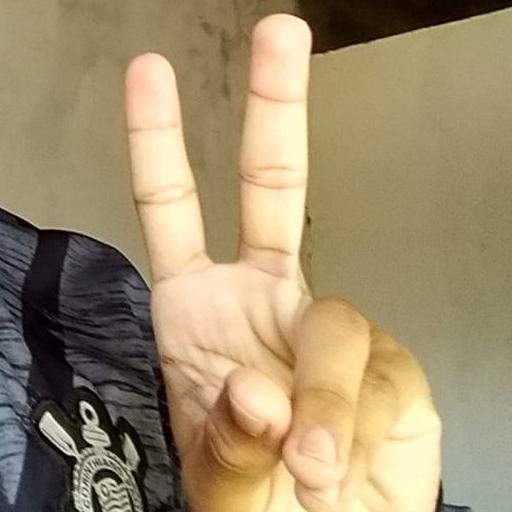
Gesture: peace